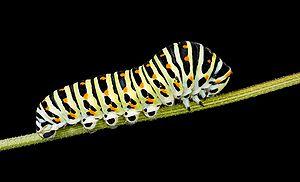
Le Machaon ou Grand porte-queue est une espèce de lépidoptères de la famille des Papilionidae. Présent dans la plupart des régions tempérées de l'hémisphère nord, ce grand papillon est particulièrement connu du grand public en Europe, où il est le Papilionidae le plus commun.
Les Lépidoptères sont un ordre d'insectes holométaboles dont la forme adulte est communément appelée papillon, dont la larve est appelée chenille, et la nymphe chrysalide.
Le cycle de vie de l'insecte ou cycle de développement de l'insecte passe par plusieurs stades de transformations physiques appelés « mues ». Les stades larvaires et nymphaux ne sont pas présents dans ce cycle chez tous les insectes.